Bismarck (board game)

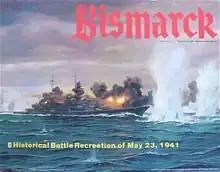
Box cover of second edition, 1978

The 1978 edition has some similarities to the game "Battleship", with both players having a hidden map-board and calling out coordinates to locate their opponent. The British player sets up a large number of Royal Navy vessels and search aircraft on their map-board before game play begins, while the German player places the "Bismarck" and the "Prince Eugen" on their mapboard.